Arundina

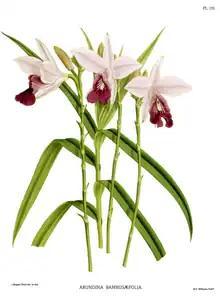
botanical illustration from 1883

"Arundina graminifolia" is a terrestrial, perennial orchid with reedy stems, forming into large clumps growing to a height between 70 cm and 2 m.